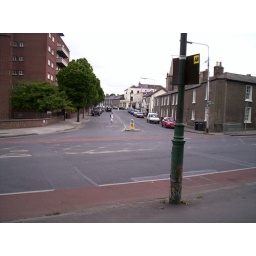
Looking back from the canal. My flat is in the brown building on the right.